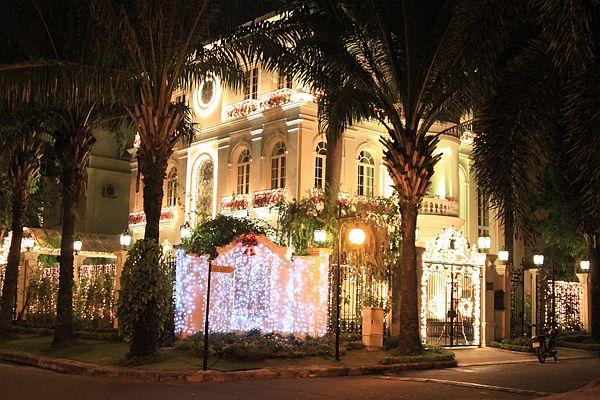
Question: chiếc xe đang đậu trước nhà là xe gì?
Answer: xe đang đậu trước nhà là xe máy